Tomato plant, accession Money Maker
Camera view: bottom (45 deg); turntable rotation: 60 degrees
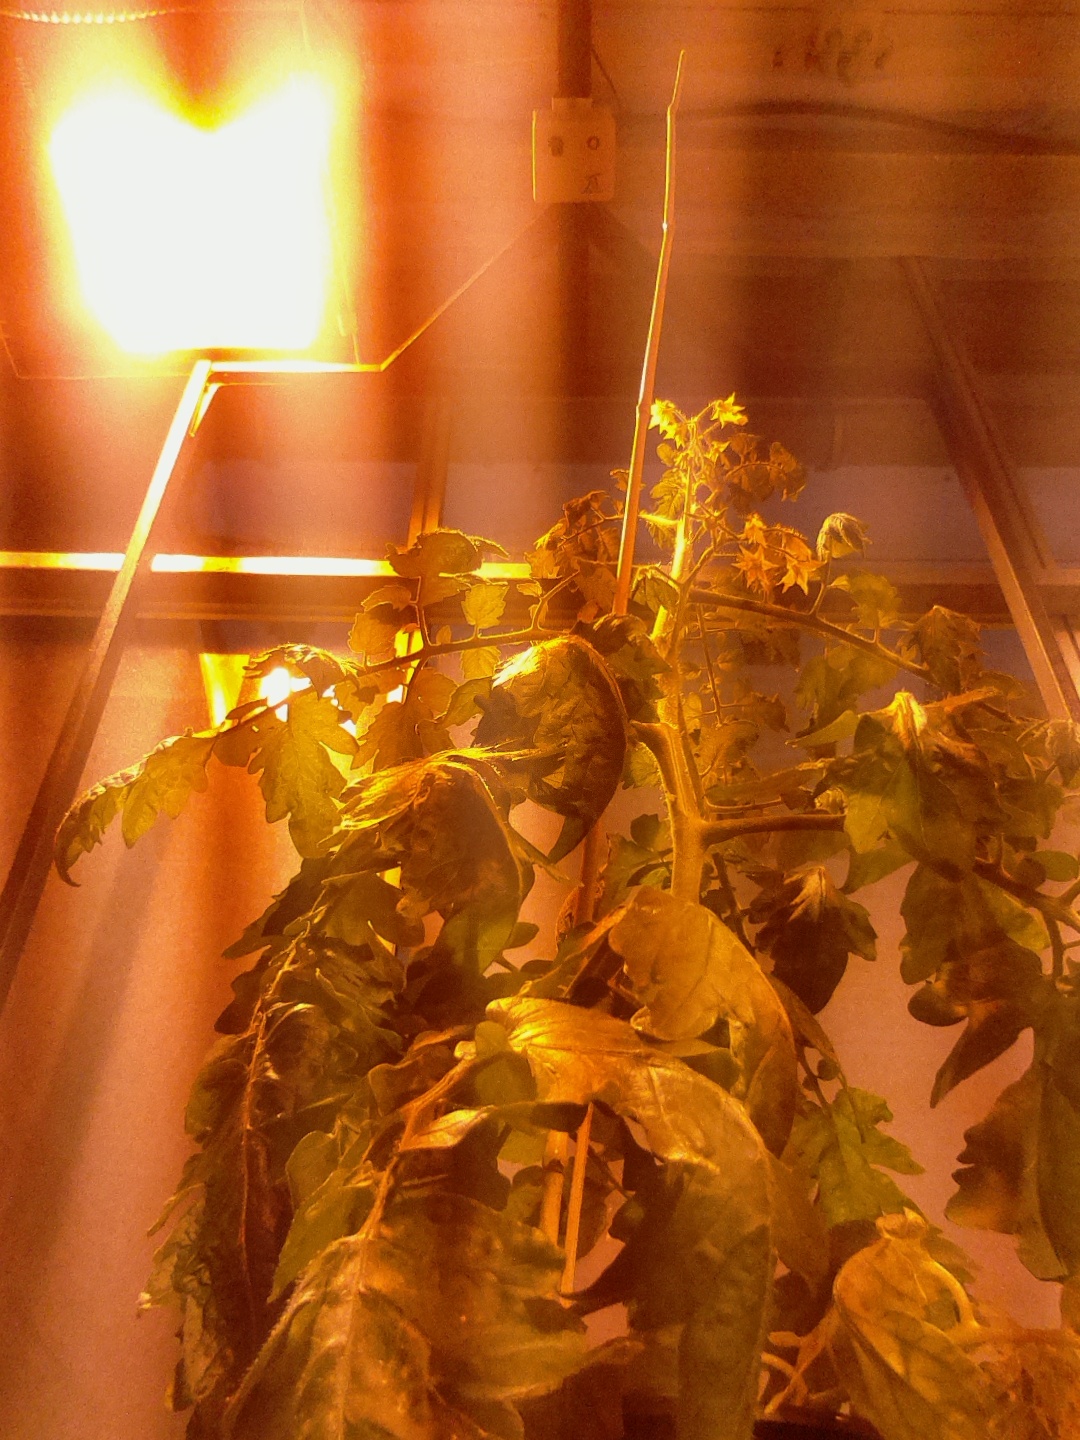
BBCH growth stage 69: End of flowering, 90%-100% of flowers open, more petals falling